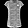
Label: Shirt